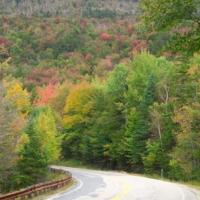
Weather: cloudy or overcast